1978 World Rowing Championships

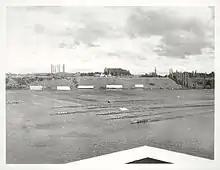
Final in the women's four, with East Germany winning

There were six boats nominated in the coxless pair and they went to the final without heats. In all other boat classes, the winner of each heat qualified for the final and all other finalists were determined via a repechage.